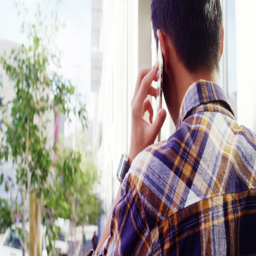
rear view of a man calling